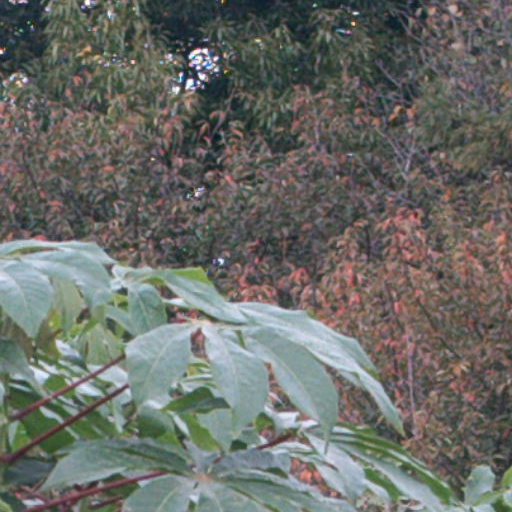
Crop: cassava